Richard Ellsasser

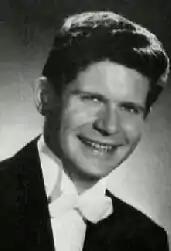
Richard Ellsasser

Richard Ellsasser (September 14, 1926 - August 9, 1972) was an American concert organist, composer, and conductor who was primarily active during the 1940s to 1960s.